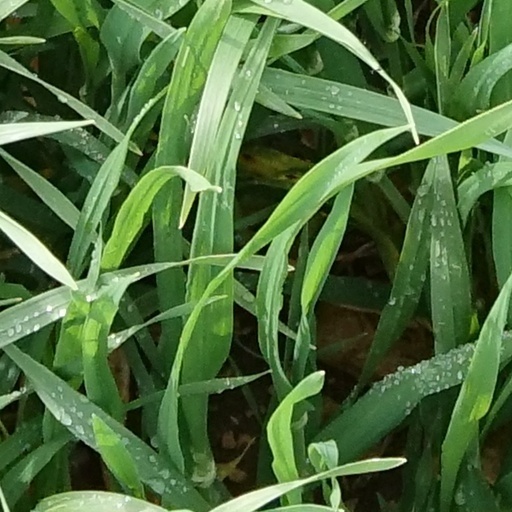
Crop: wheat